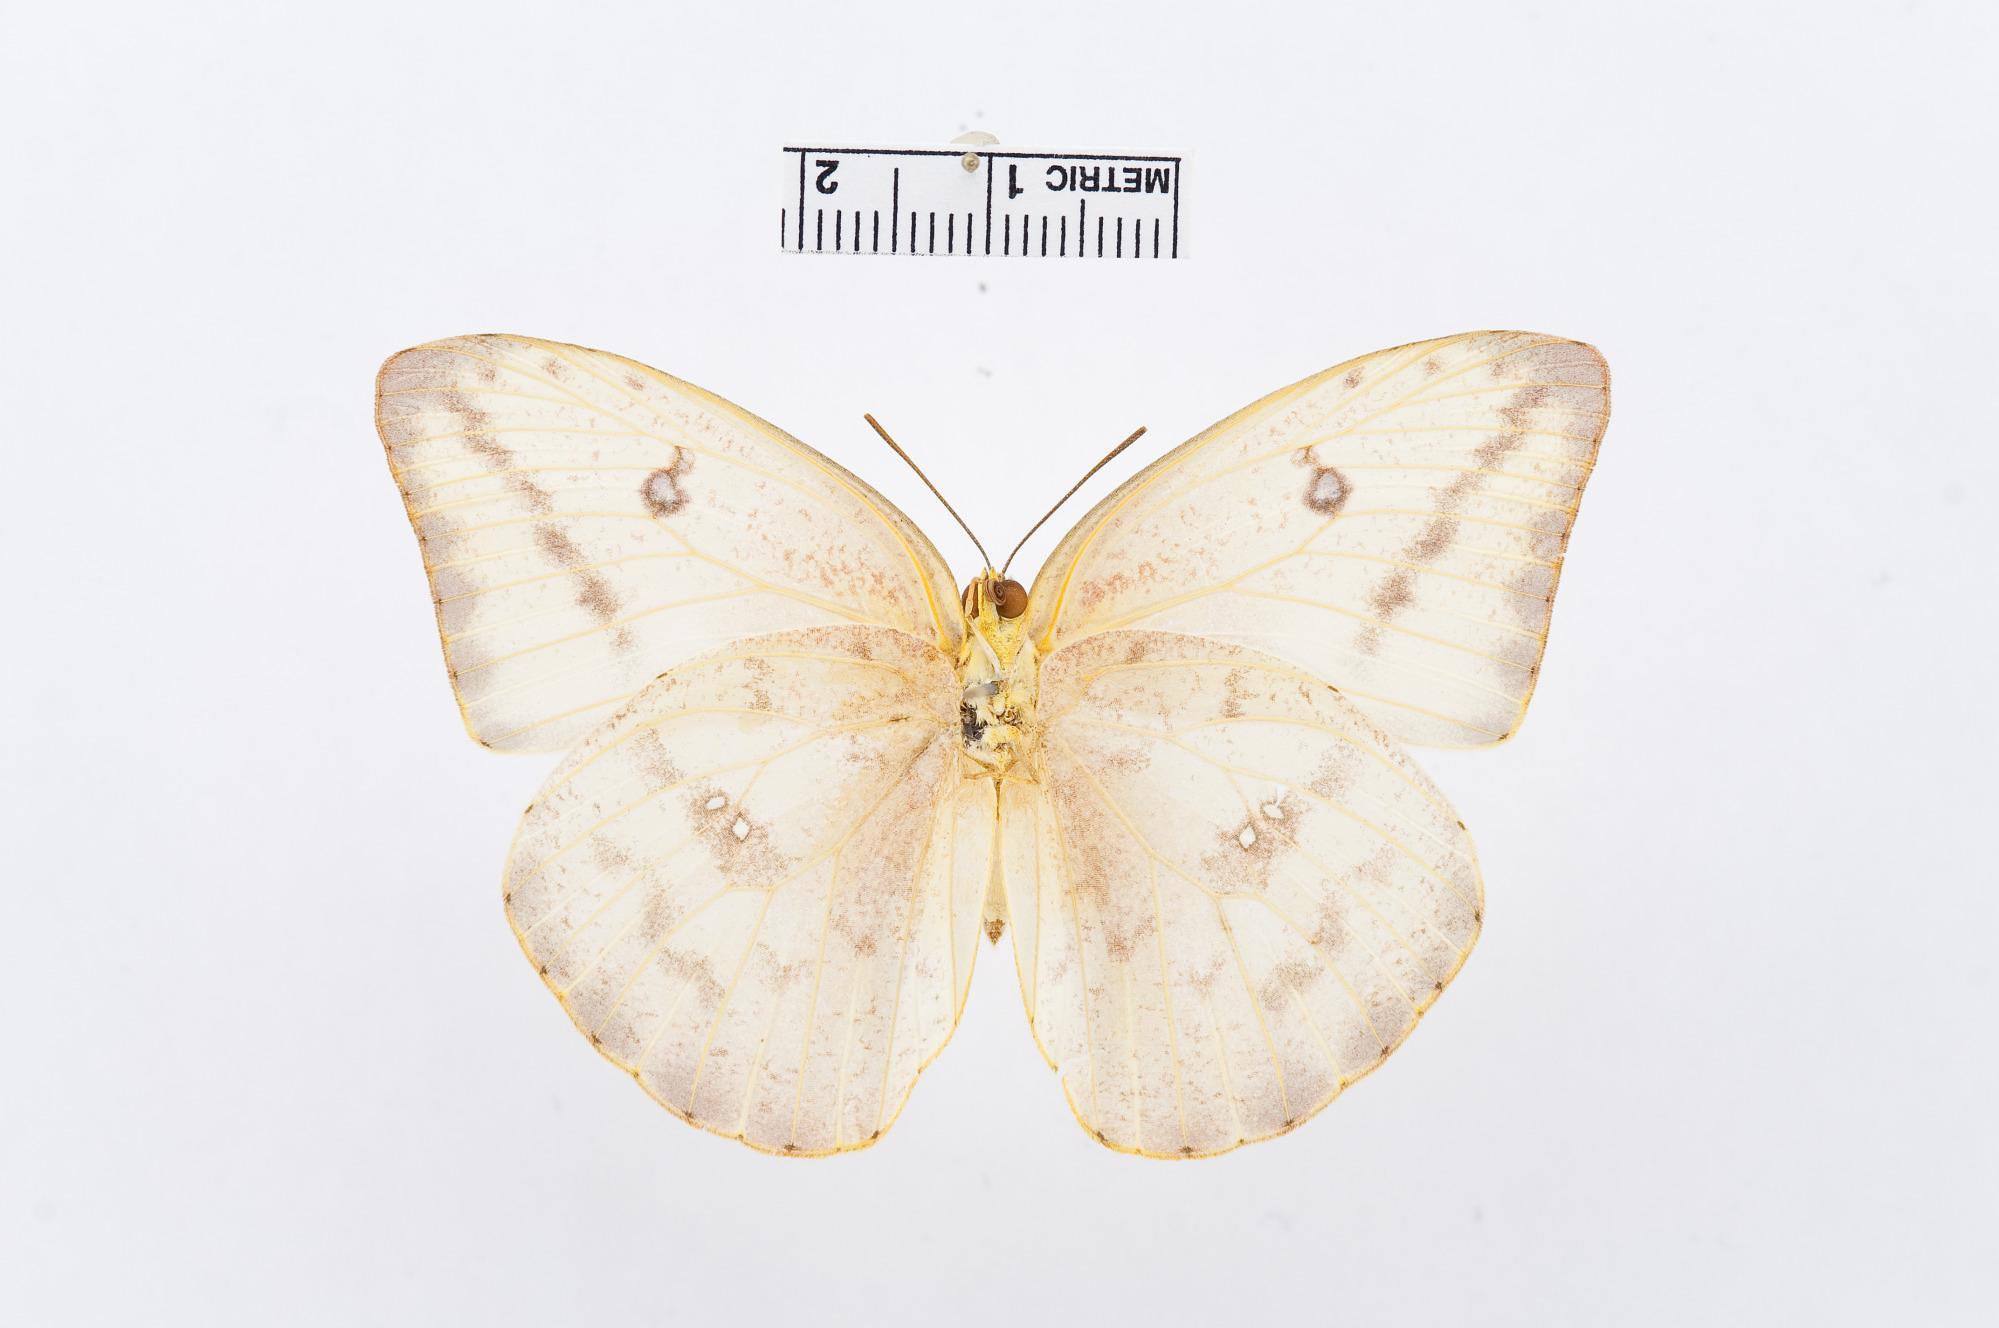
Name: Phoebis agarithe
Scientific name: Phoebis agarithe
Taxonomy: Animalia, Arthropoda, Hexapoda, Insecta, Lepidoptera, Pieridae, Coliadinae